Her Country's Call

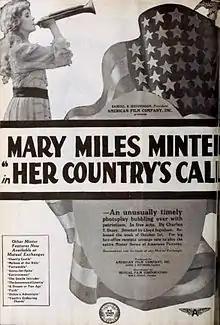
Advertisement for film

Her Country's Call is a 1917 American silent drama film directed by Lloyd Ingraham and starring Mary Miles Minter, along with George Periolat and Allan Forrest. The film is the final instalment in a series a films written by Abraham Lincoln impersonator Benjamin Chapin, who also appeared in the film as Lincoln. It was one of many films of the time that catered to the vogue for patriotic pictures after America joined World War I, with ample shots of soldiers and the American flag. As with many of Minter's features, it is thought to be a lost film.